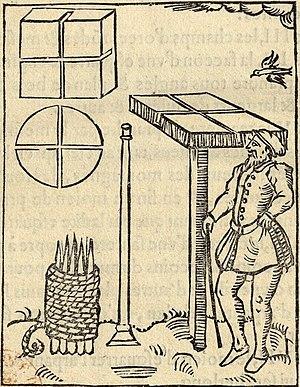
Portrait supposé d'Élie Vinet. Issu de l'ouvrage ""A la Mémoire du Saintongeais Élie Vinet"" de Gaston Chevrou (1910), p. 28"
Élie Vinet est un humaniste, enseignant, archéologue, traducteur et historien de la Renaissance. Il est l'auteur d'une cinquantaine de livres : traductions d'auteurs classiques, histoire des villes de Saintes, Angoulême et Bordeaux et de livres scolaires. Élie Vinet est considéré comme le fondateur de l'érudition à Bordeaux.
Cet article liste les personnalités liées à Bordeaux.